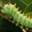
Label: caterpillar